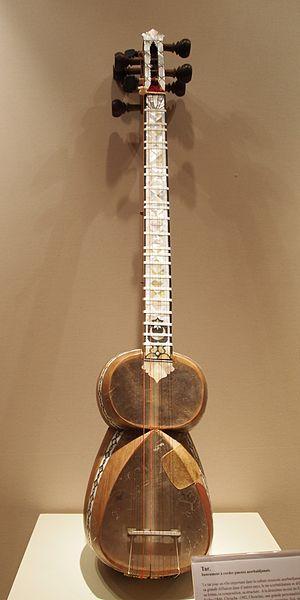
Tar instrument de musique à cordes pincées. Exposition Azerbaïdjan au musée de Cognac nov 2012